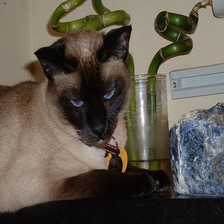
Species: cat
Breed: Siamese